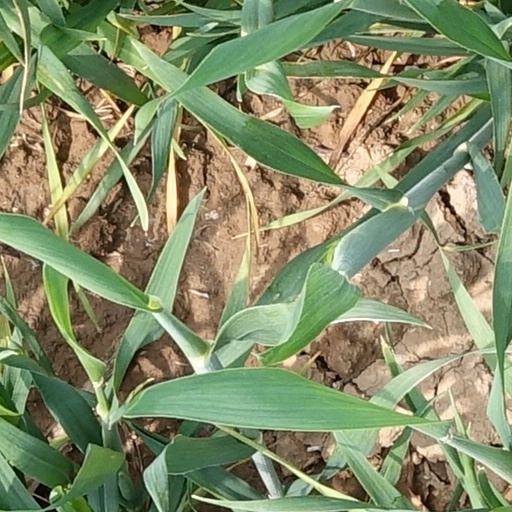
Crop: wheat